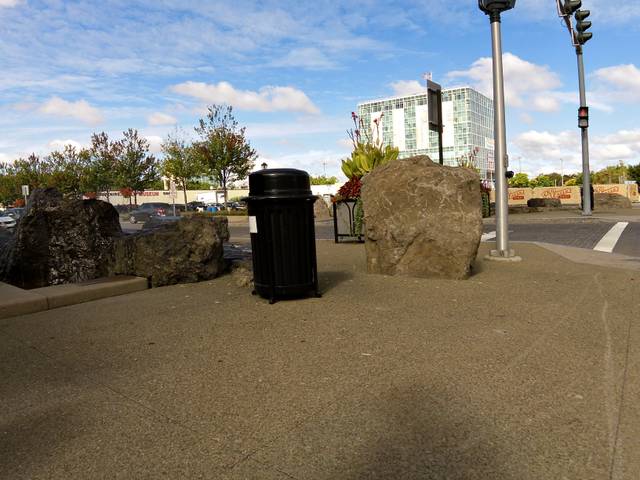
Region: Canada
Coordinates: 43.086, -79.063